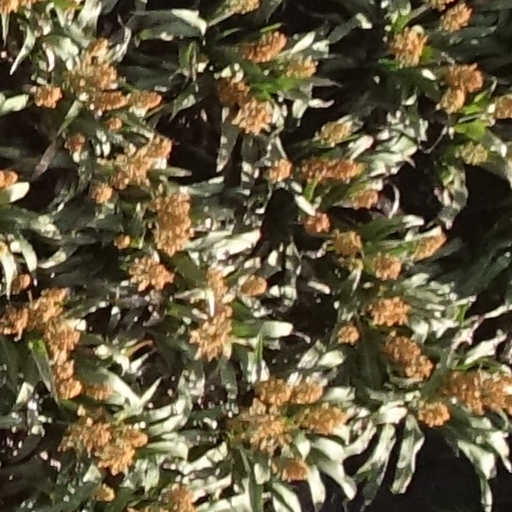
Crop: sorghum